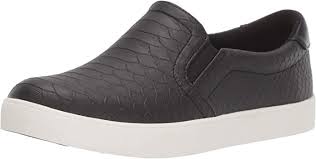
Label: Sneaker